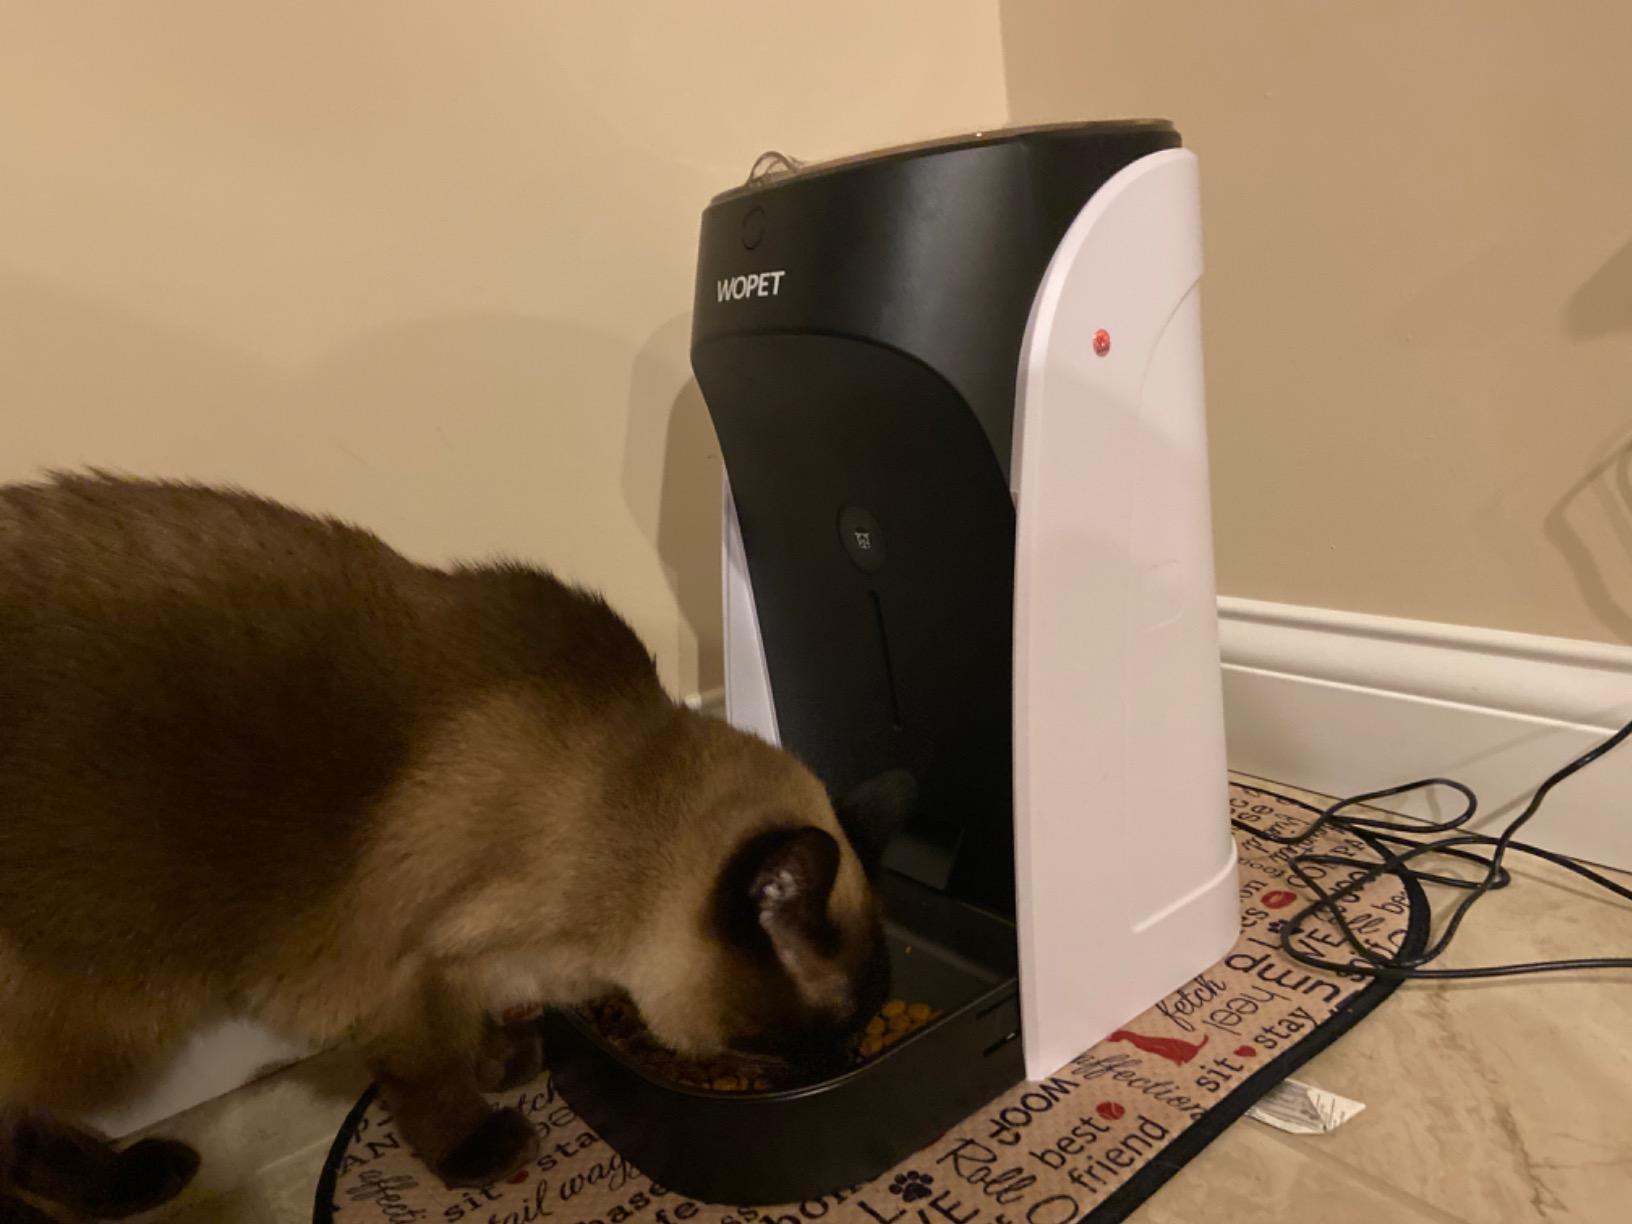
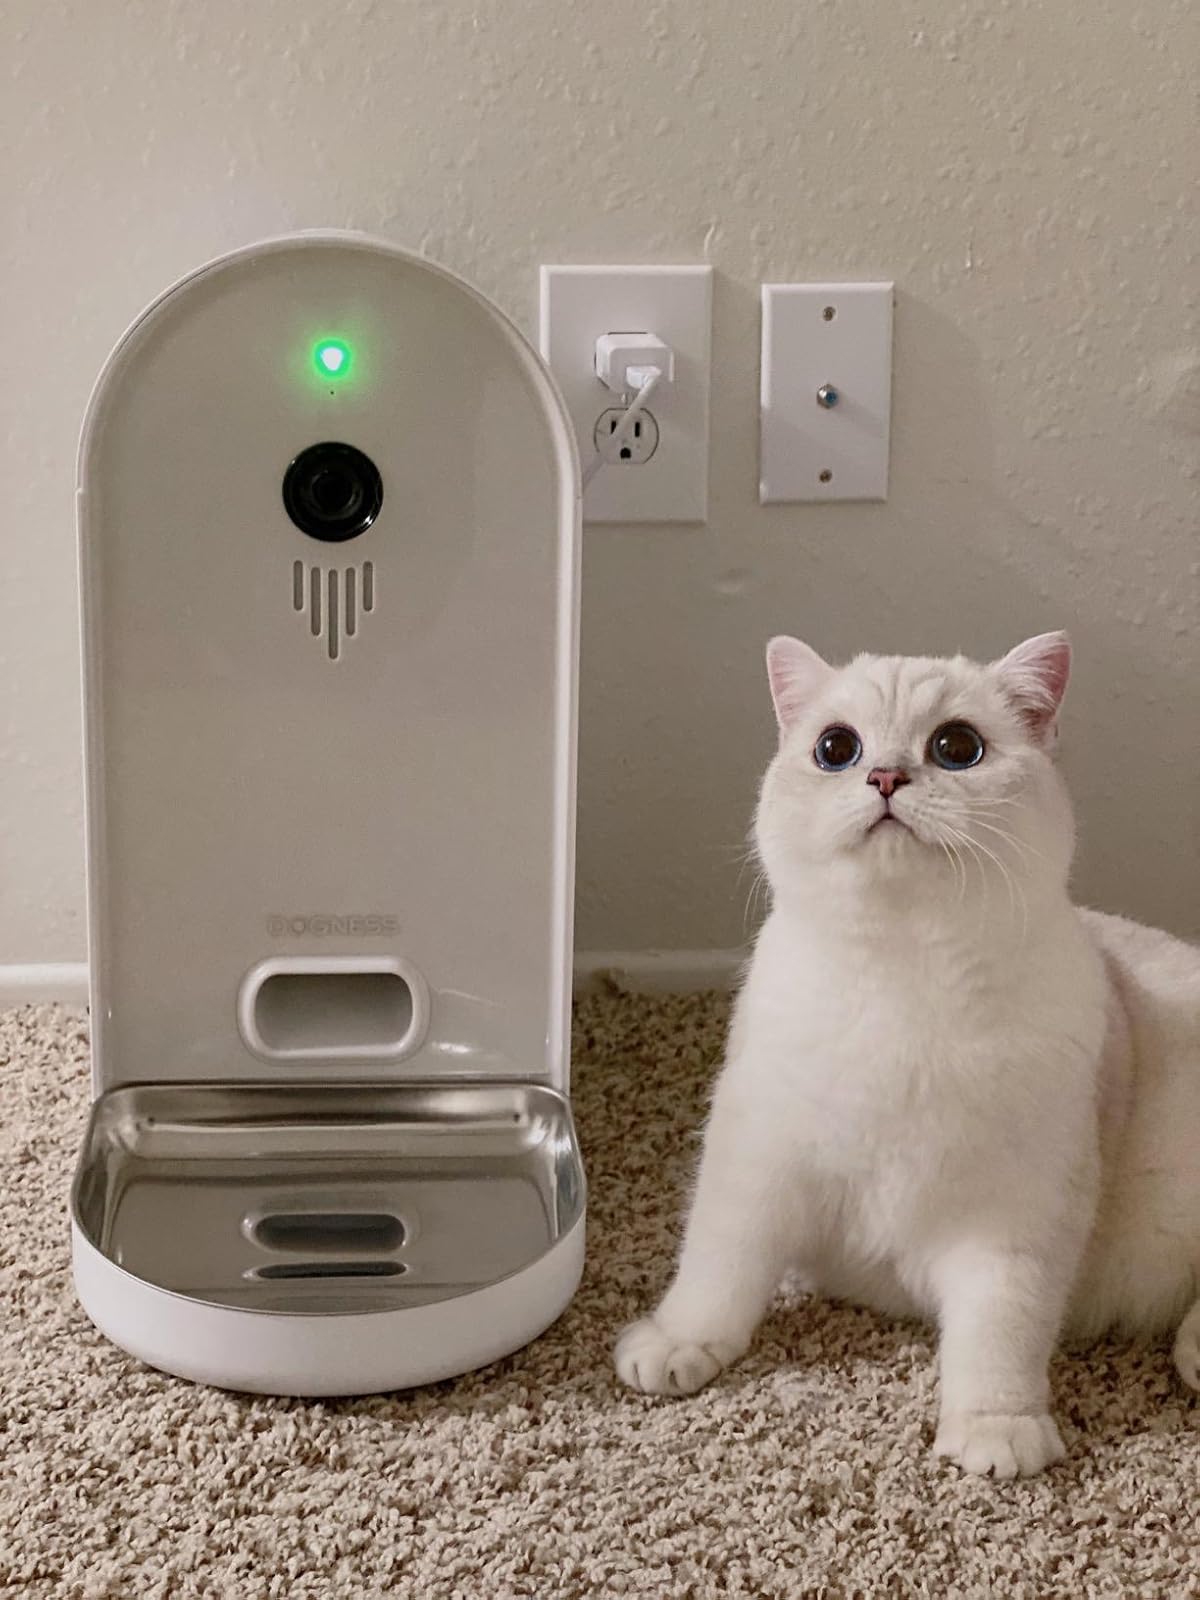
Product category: items_feeder
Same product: no